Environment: real
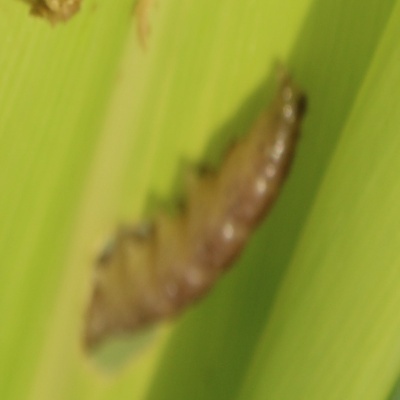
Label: fall_armyworm